LaRon Landry

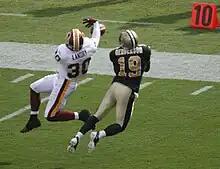
Landry covering Devery Henderson during the 2008 NFL season.

Landry made his first regular season interception in Week 12 against the Seattle Seahawks. He recorded his second regular season interception against the Baltimore Ravens. Landry finished the season with 65 total tackles and half a sack.